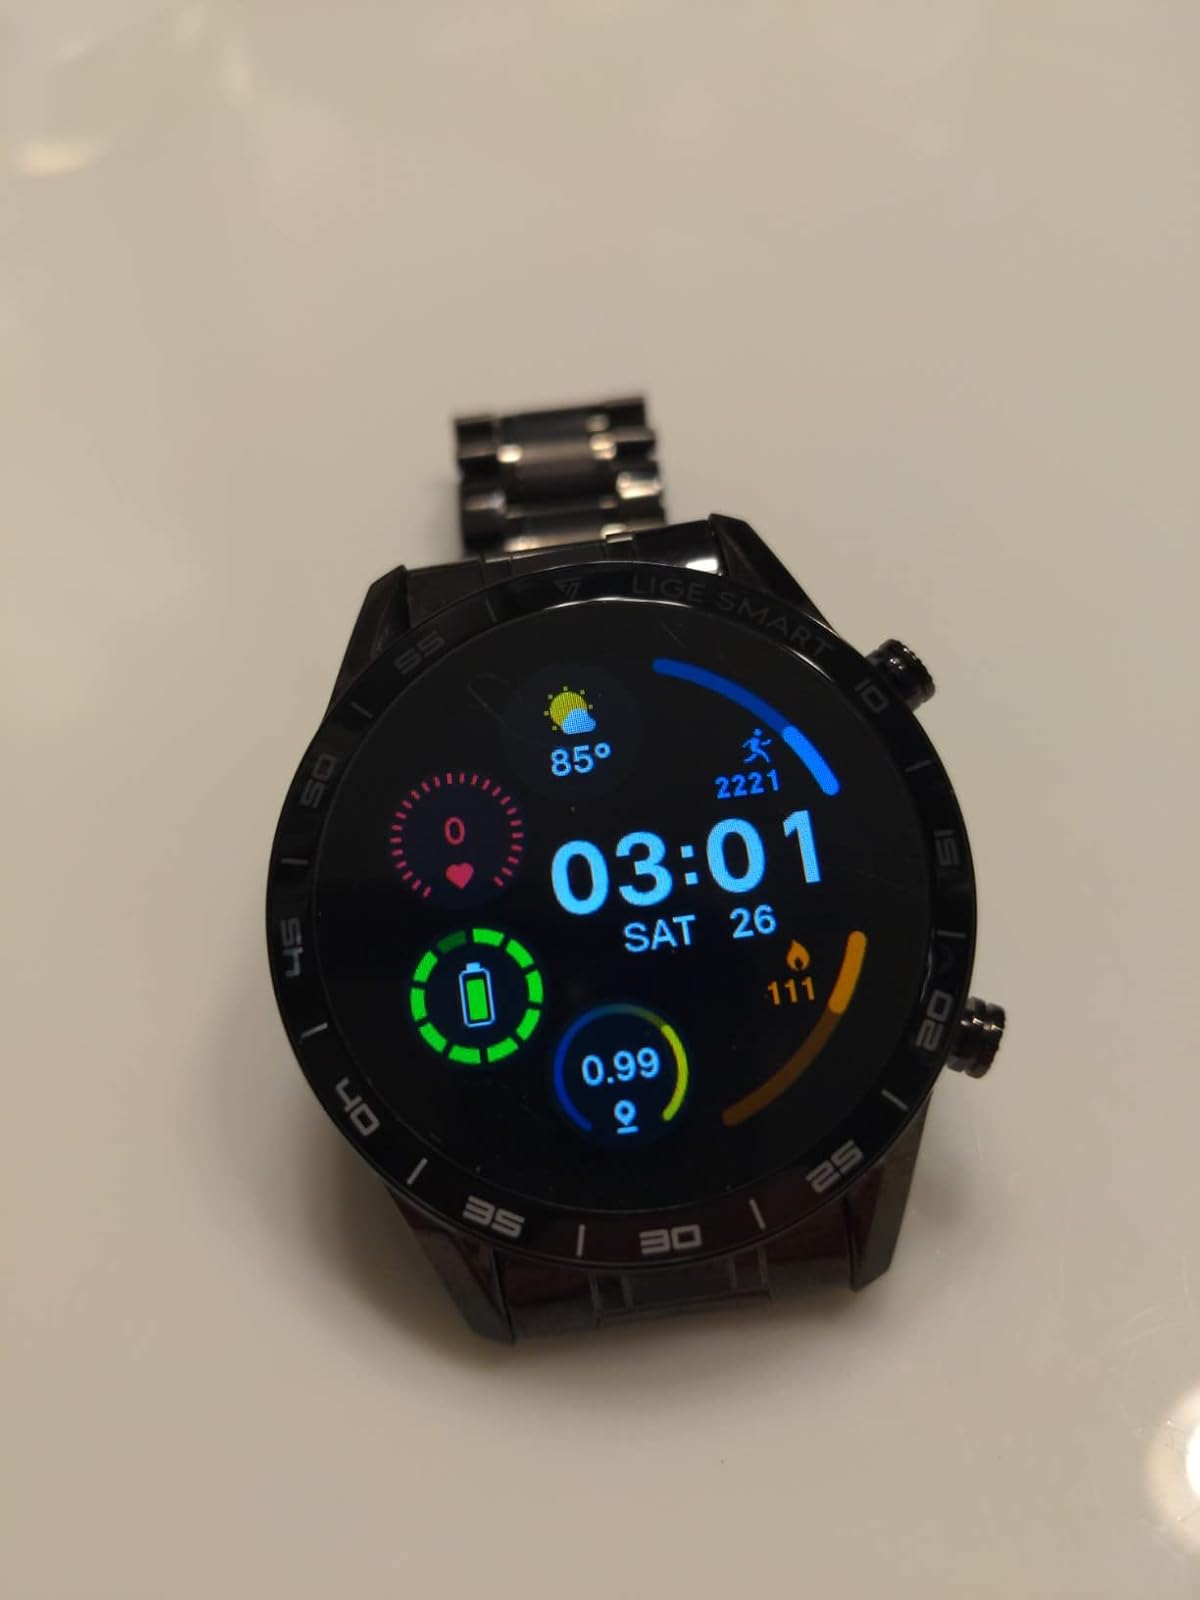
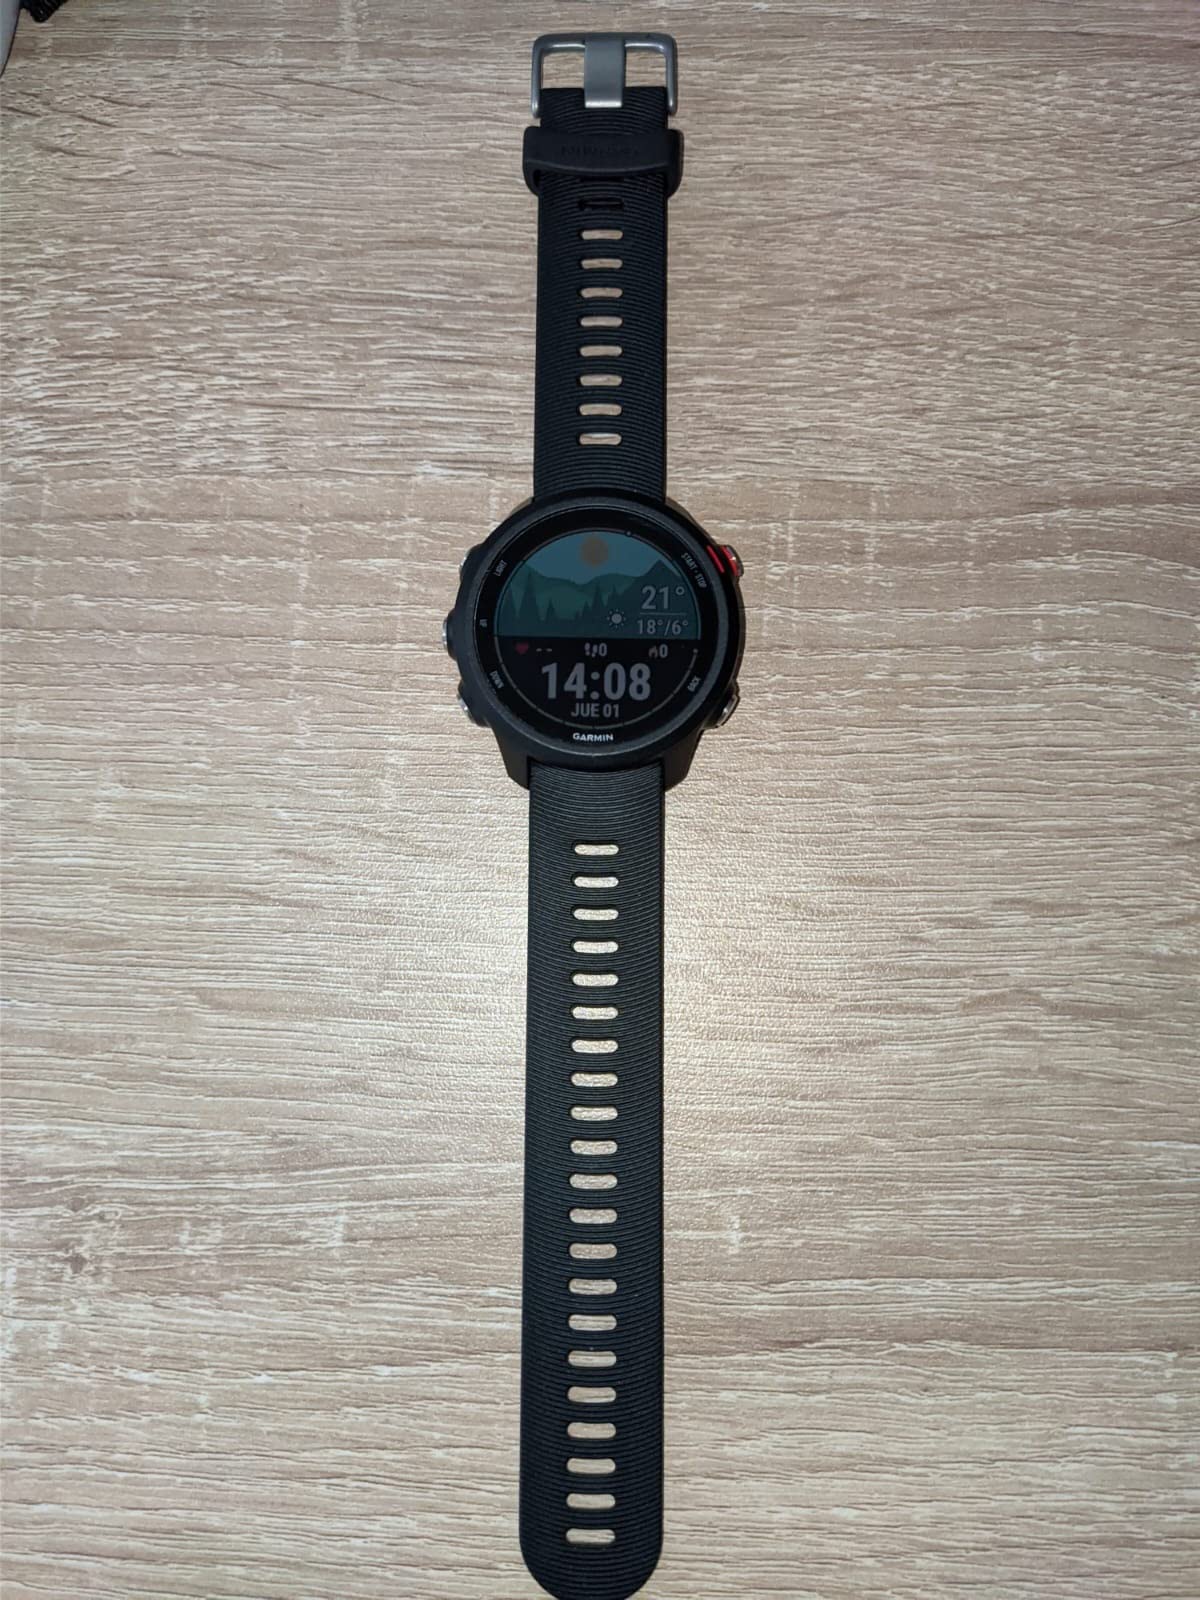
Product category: smartwatch
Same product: no